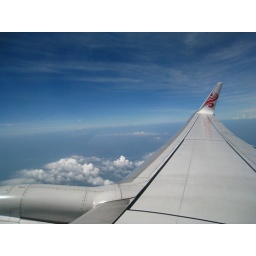
I'm flying in the sky